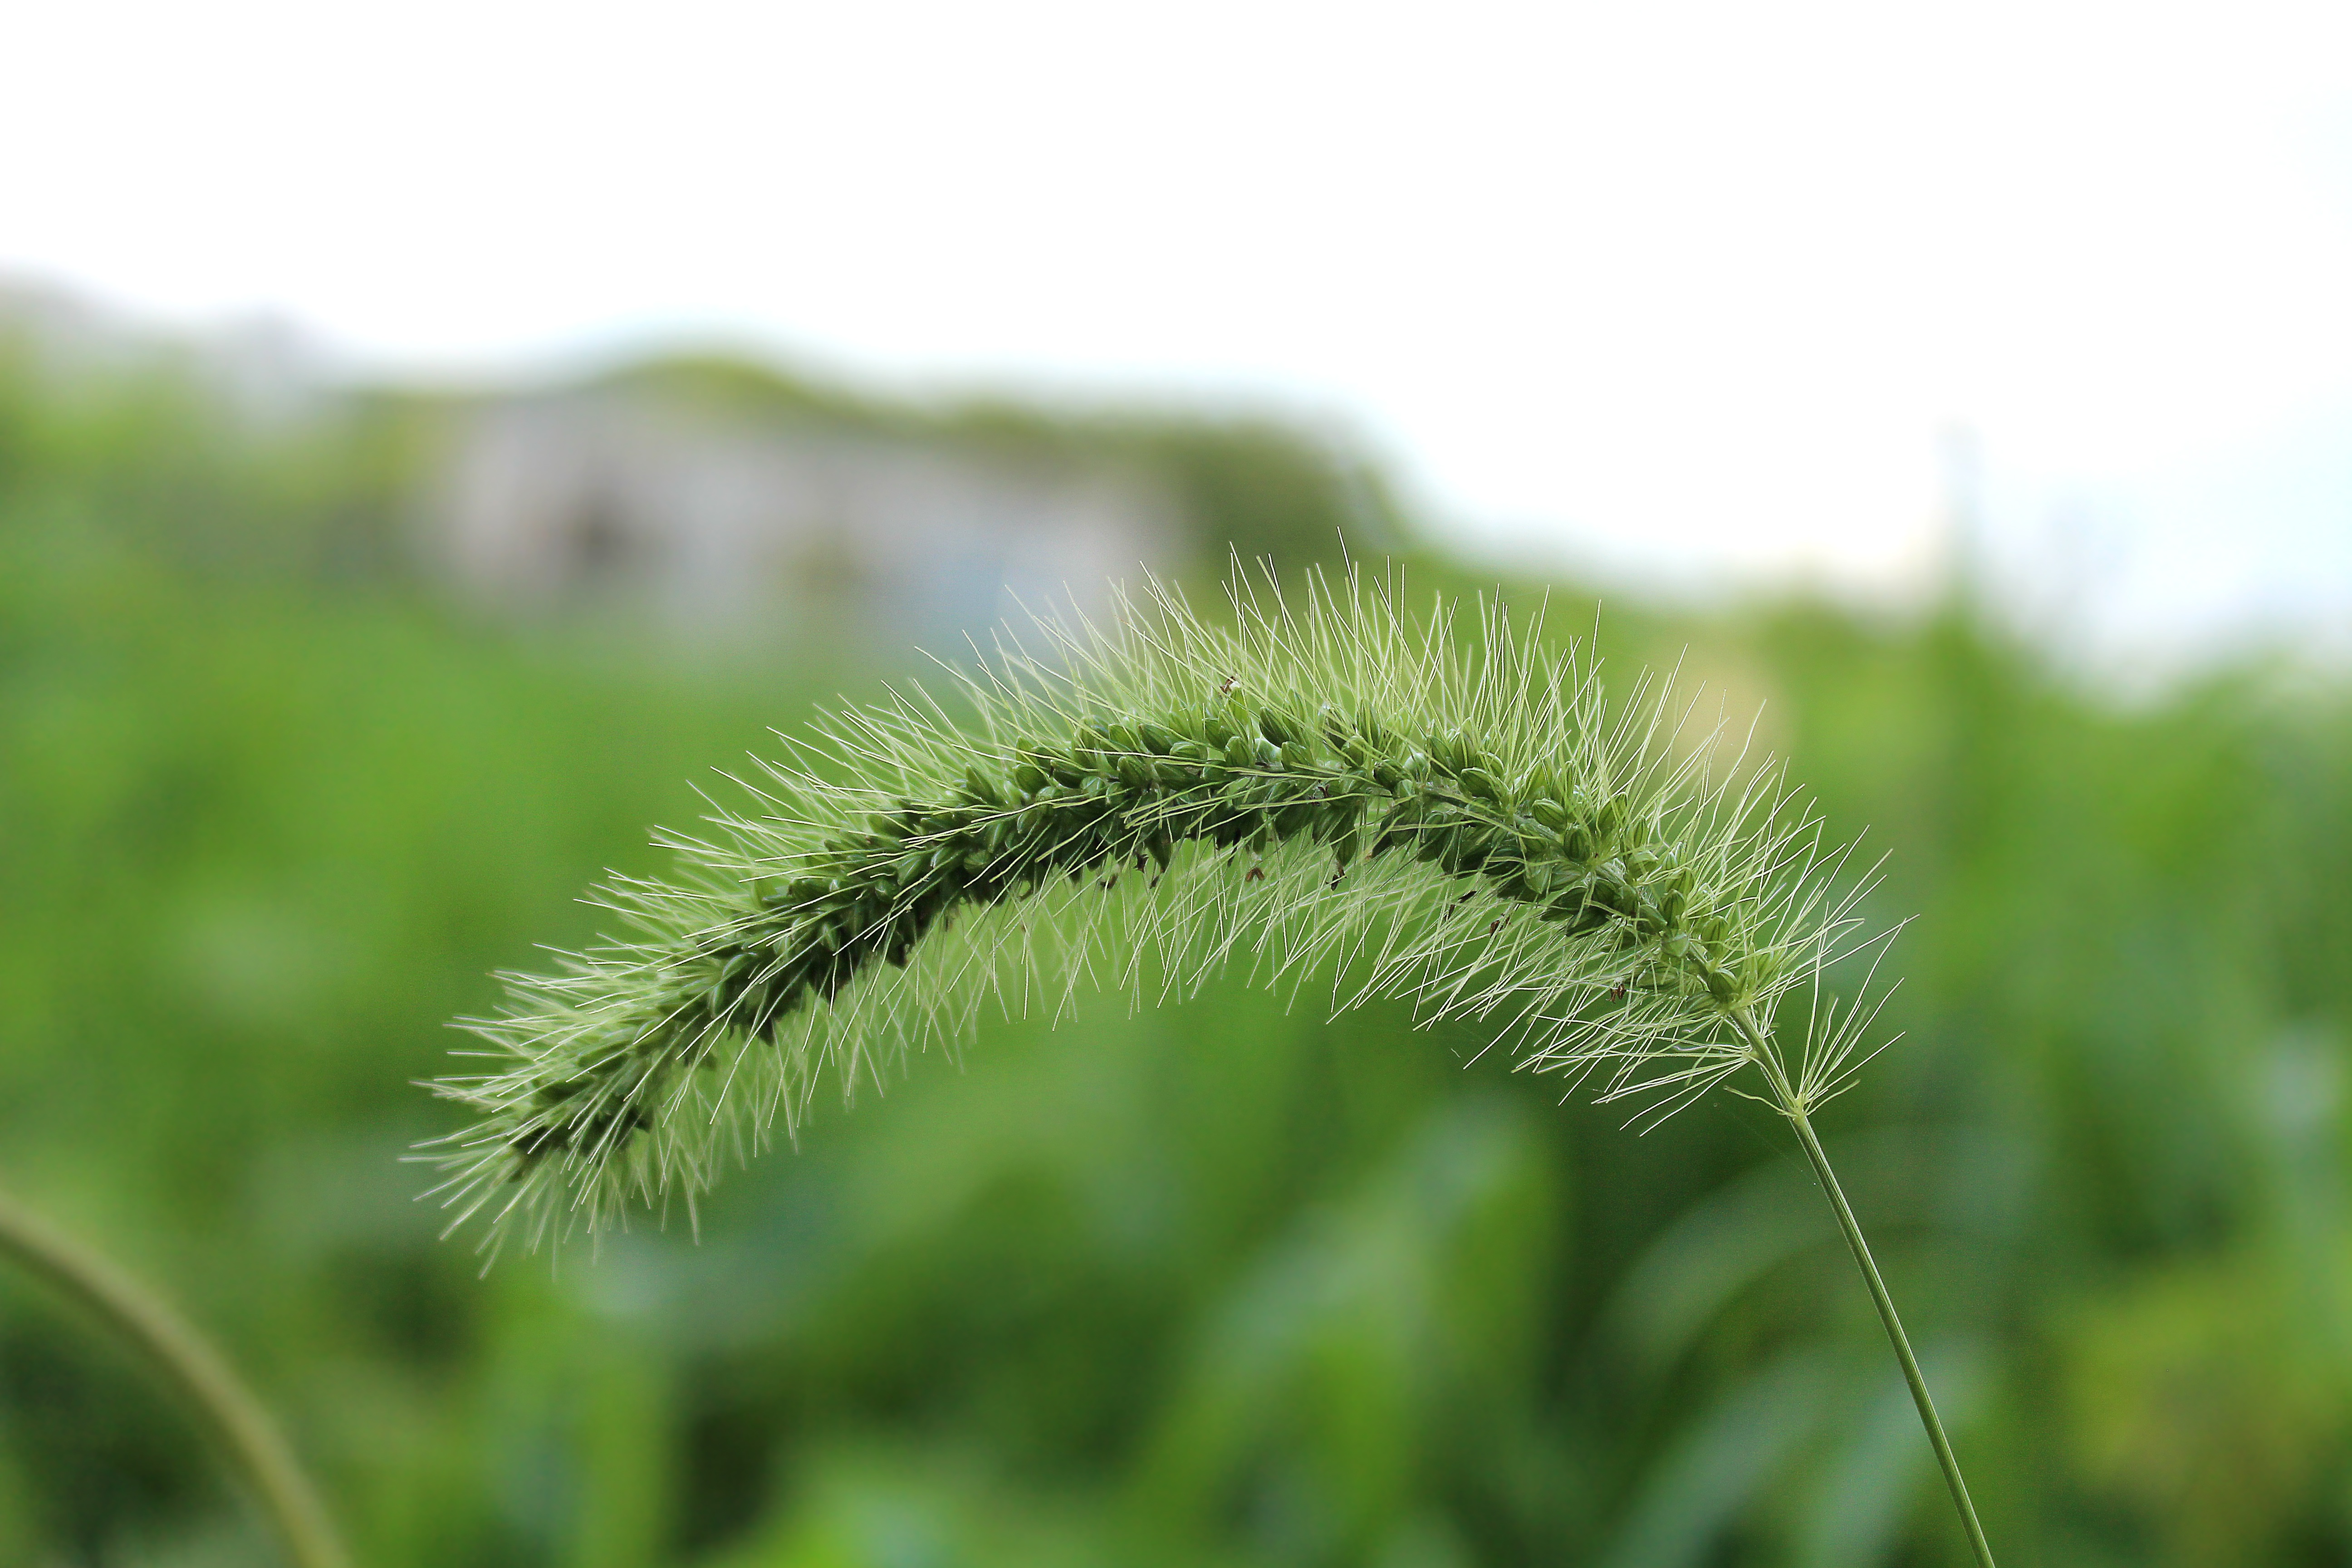
tree, nature, grass, branch, plant, field, lawn, meadow, prairie, leaf, flower, summer, environment, spring, green, natural, soil, garden, flora, close up, grassland, ecosystem, macro photography, flowering plant, grass family, plant stem, land plant, caterpillar grass